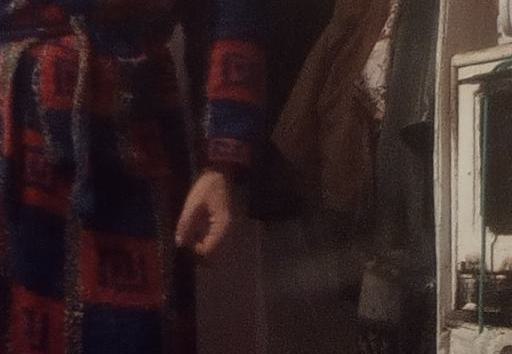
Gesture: no_gesture